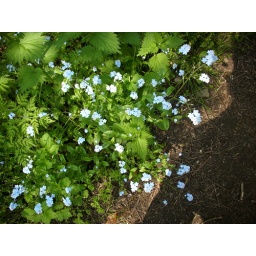
forest flowers up near carrbrook